Perim

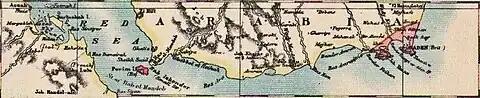
Perim and Aden, coloured red as British possessions in 1899

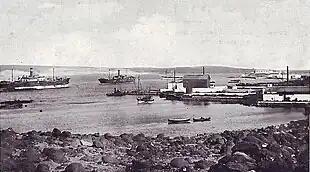
Steamers being coaled at Perim circa 1910

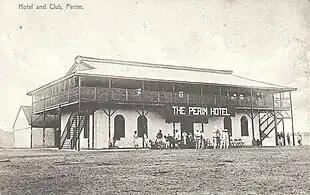
The Perim Hotel, with its bar, billiard room and other amenities, was at the center of Perim's meager social life

In 1856, seeing the French-sponsored Suez Canal project as a method to promote French power at Britain's expense, Prime Minister Palmerston agreed to the occupation of Perim as one of many options to counter assumed French political and military ambitions in Egypt and the Red Sea. In December 1856, Lord Elphinstone, the governor of Bombay, wrote to the Resident of Aden that "on the subject of Perim, [..] we have been directed to occupy the island, and that it is the intention of Her Majesty's government that a lighthouse should be built there." He added that since the island had already been taken possession of in the name of the East India Company in 1799, it was considered as a part of the dependencies of India, and therefore no formalities of any kind was necessary. The Resident immediately proceeded to organize a small landing party for the peaceful occupation of the uninhabited island. The actual decision to occupy might have been precipitated by an unfounded report that the French, who were said to have been surveying the area for some time, had dispatched a frigate from Réunion to annex the island. The declared reason for the occupation, however, was the urgent need to erect a lighthouse at the entrance of the notoriously dangerous Bab el Mandeb and indeed, after much bickering about the location and other factors, an 11-meter high lighthouse was finally built and inaugurated on 1 April 1861. Despite the lighthouse's operation, the treacherous waters around Perim continued to claim many vessels.